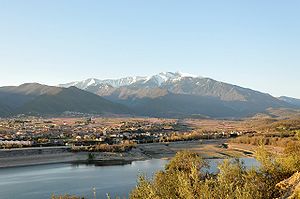
Canigou
Vinça, Massif du Canigou
Pic du Canigou/Canigó er et 2.785 meter højt bjerg i den franske del af Pyrenæerne ud mod Middelhavet.